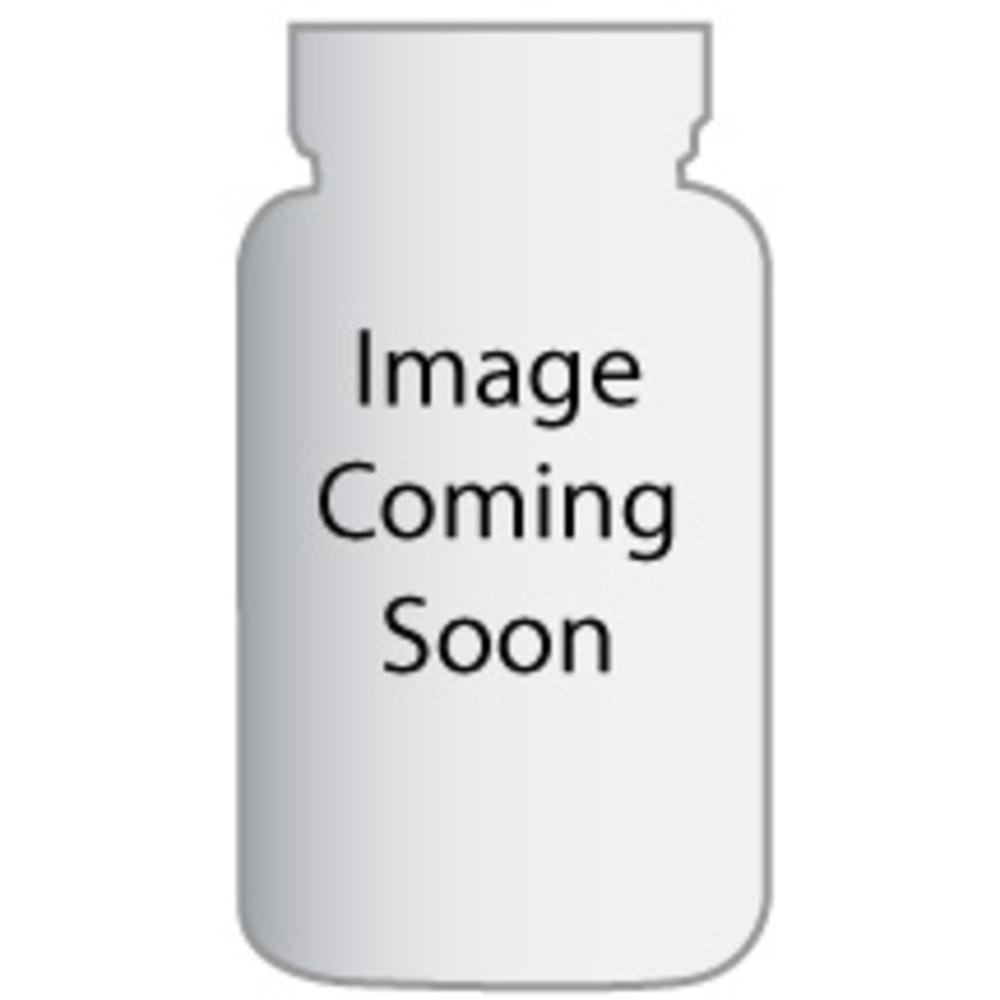
Item Name: Blue Diamond Nut Thins Almonds Honey Cinnamon Cracker Snacks, 4.25 Ounce - 12 per case.
Bullet Point: 4.25 Ounces
Product Description: Nut thins are a unique, crispy and crunchy cracker loaded with delicious and nutritious pecans. They are the only crackers made with nuts and baked to perfection.Enjoy nut thins with your favorite cheeses, dips and pates, or all by themselves as a tasty, good-for-you snack. With 16 crackers per serving you can grab more than a handful.
Value: 51.0
Unit: Ounce

Price: 39.995